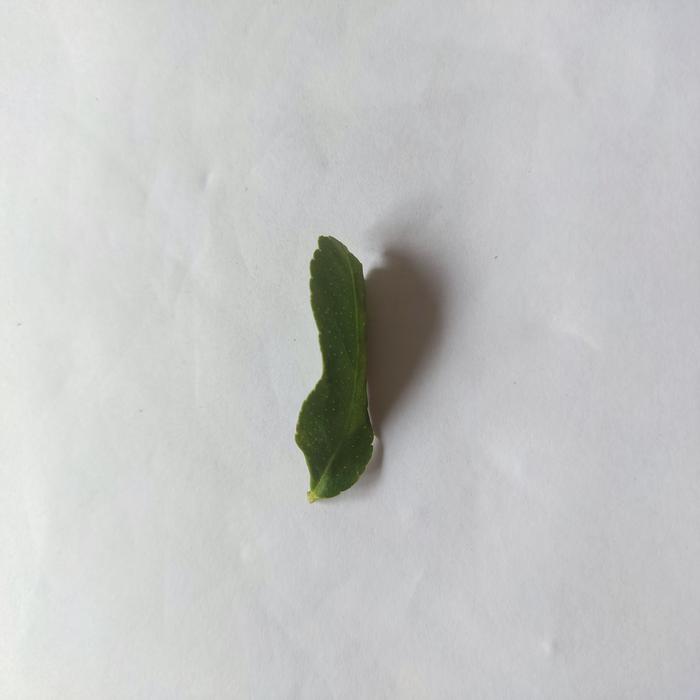
Crop: Lemon
Leaf condition: Leaf_Curl